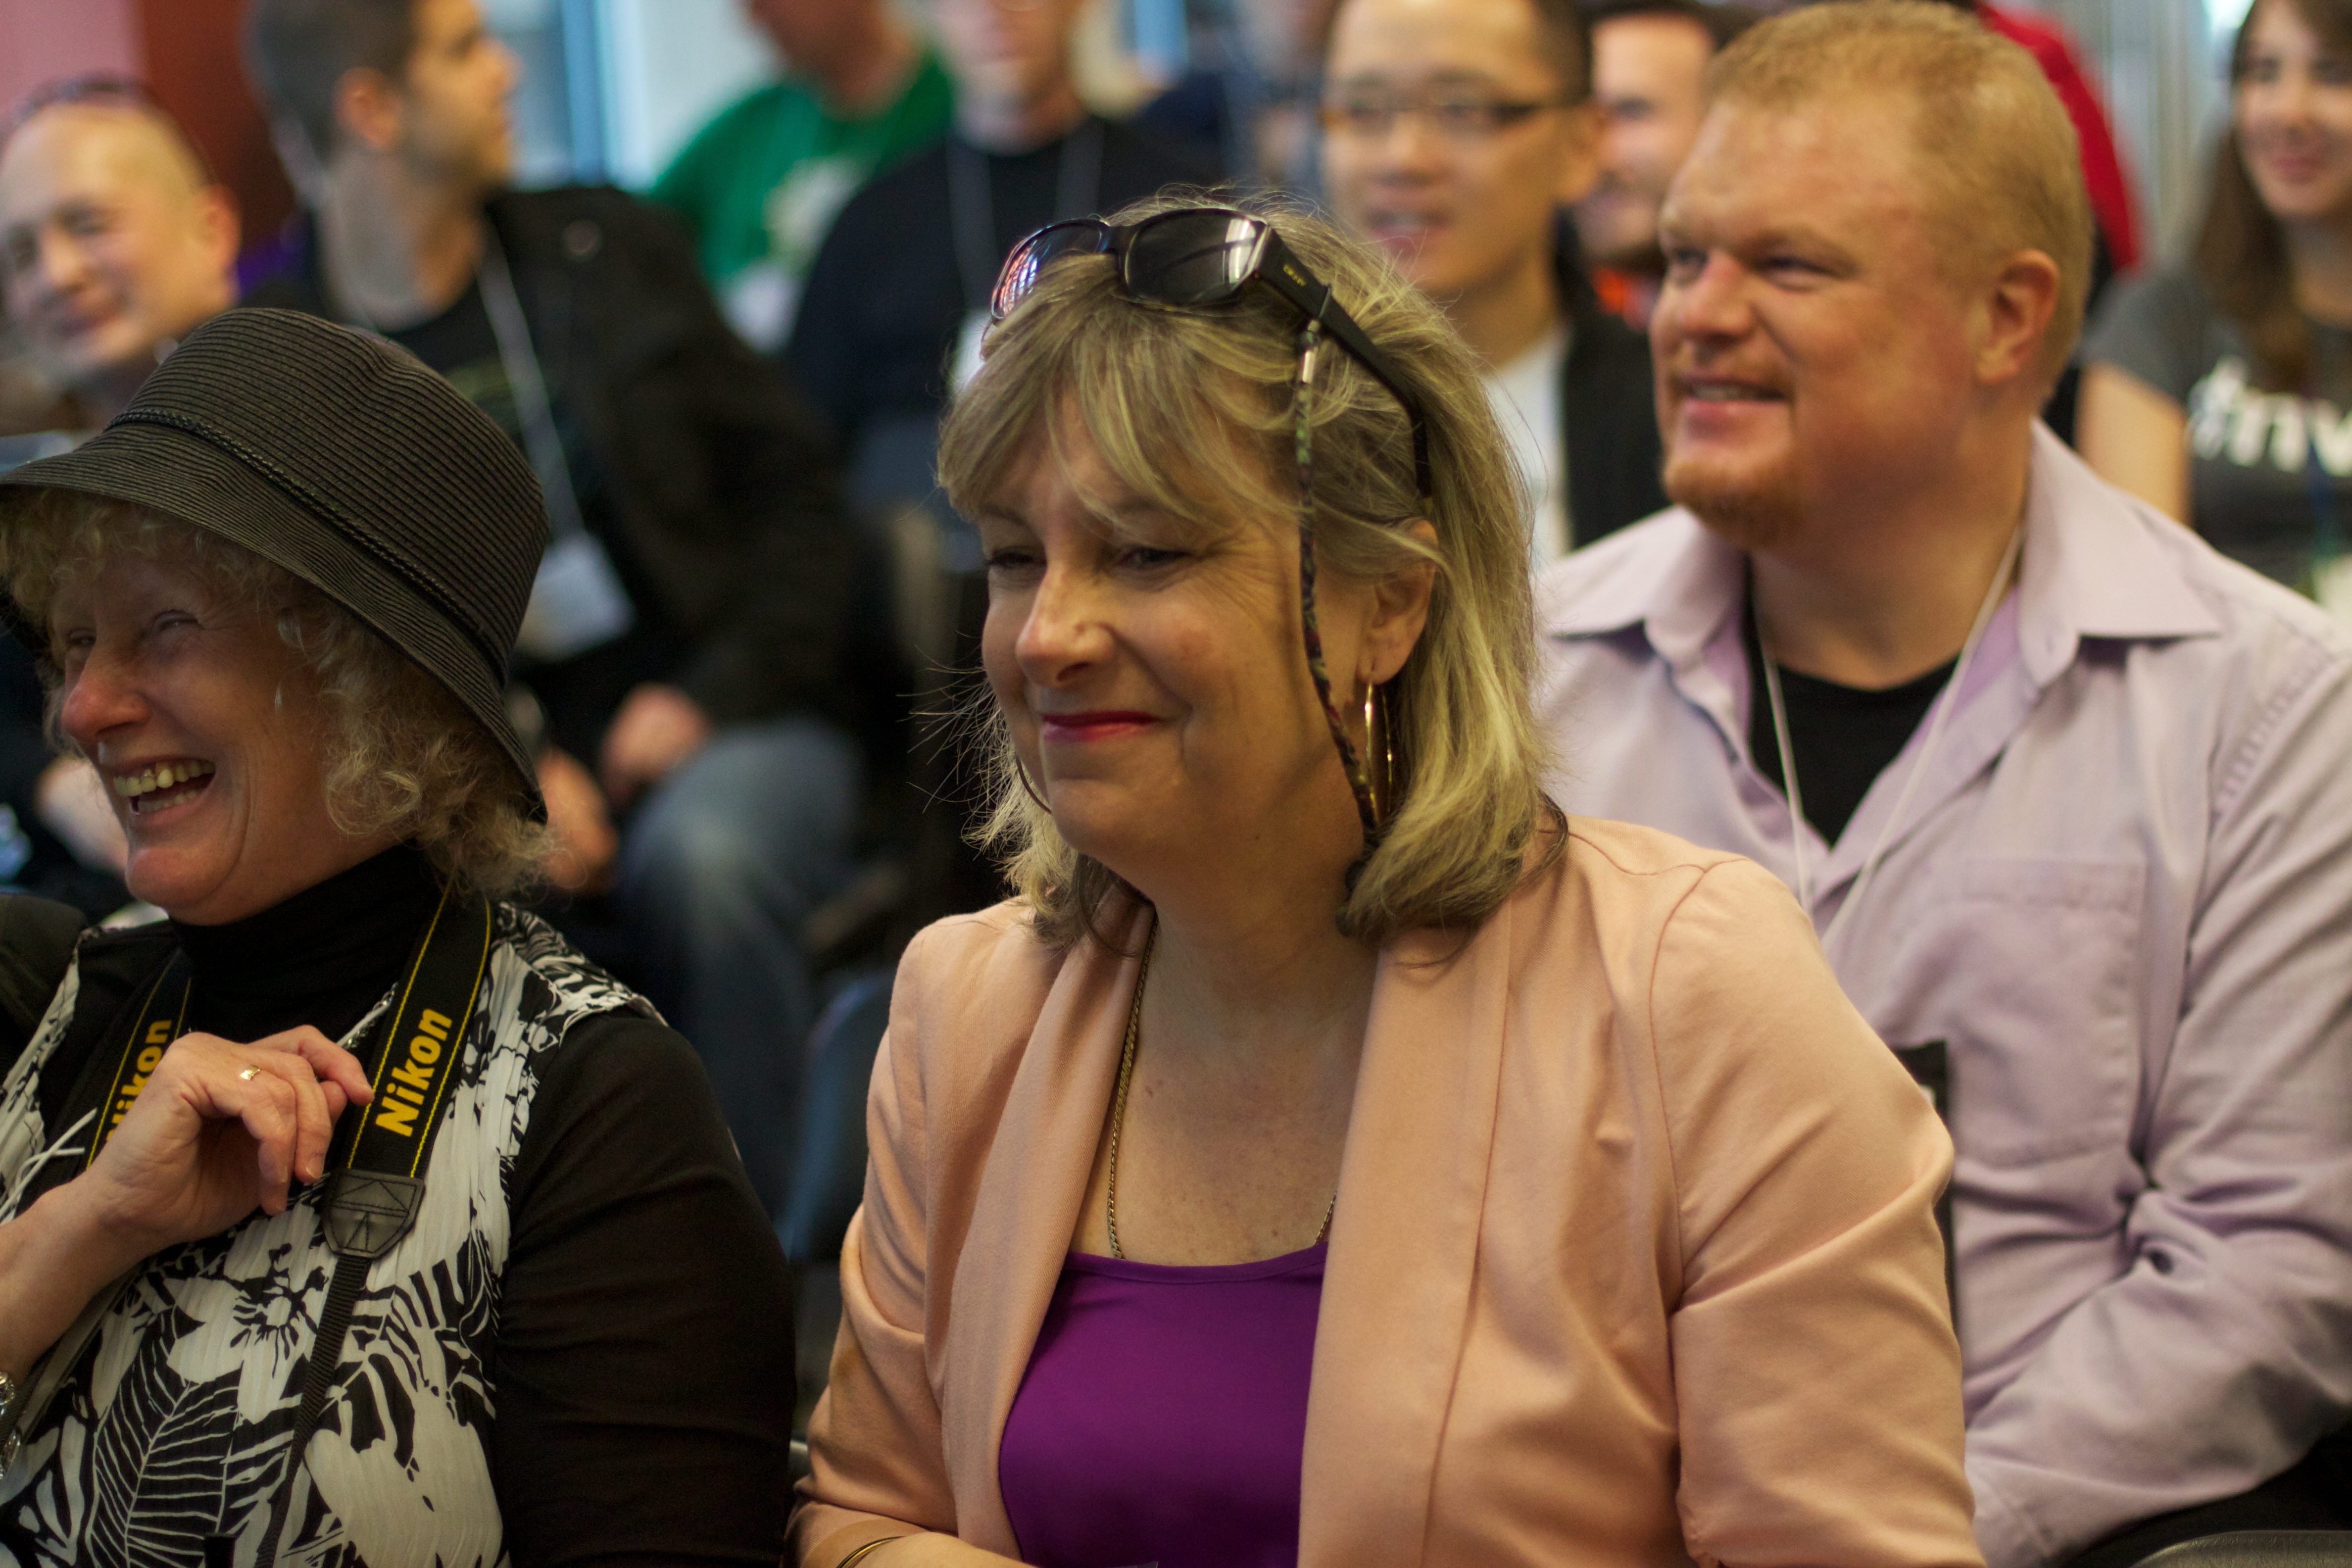
people, crowd, audience, nv12